Ixion (Ribera)

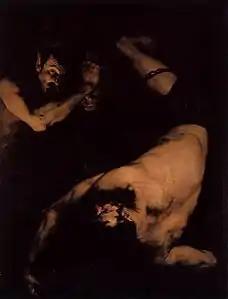
Ribera's "Ixion" in a vertical orientation

It is not known who commissioned Ribera's series of the "Furies", though its large format and theme of torture inflicted on rebels against just authority suggests a royal commission. All four paintings were sold in 1634 by the Marquesa de Charela (mother of Maria de Charela, who was a mistress of Philip IV of Spain and mother of his short-lived illegitimate son Fernando Francisco Isidro de Austria), and bought by , protonotary of the Council of Aragon, for the Spanish royal collection. They were displayed at the Royal Alcázar of Madrid, and "Ixion" and "Tityus" were moved the Buen Retiro Palace, where they remained until they were transferred to the Prado after it was founded in 1819. Ribera's paintings of "Sisyphus" and "Tantalus" are lost, possibly among the 500 works destroyed in the 1734 fire at the Royal Alcázar.